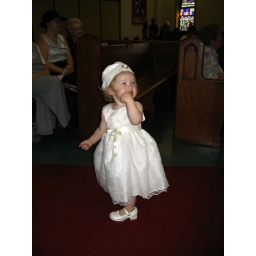
Pretty girl all in white